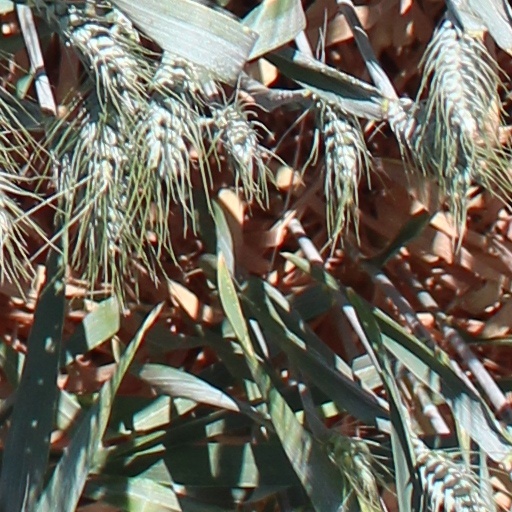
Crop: wheat